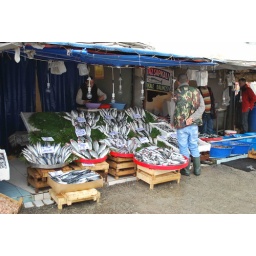
the fish market beside the bosphorous bridge